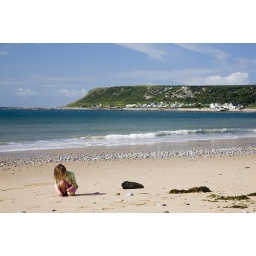
Little girl on the beach at Horton with Port Eynon in the background